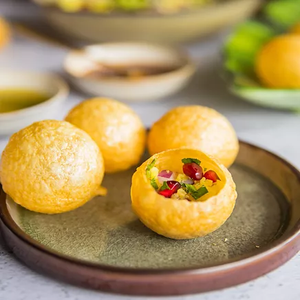
Dish: panipuri